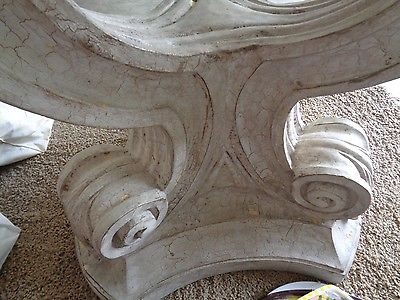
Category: table